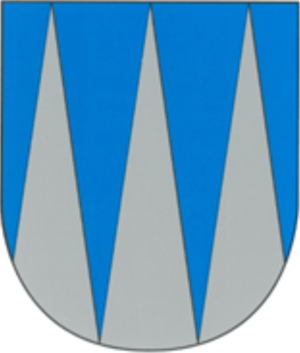
Going am Wilden Kaiser est une commune autrichienne du district de Kitzbühel dans le Tyrol.